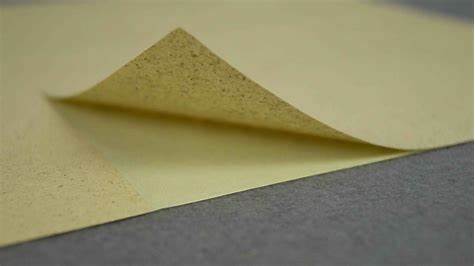
Label: paper